Hirmer Publishers

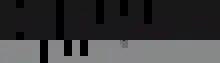

Hirmer Publishers is the name used by Hirmer Verlag, a German art book publishing house based in Munich, for its operations in the English-speaking world.